International B-class catamaran

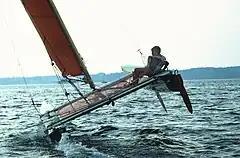
The B-Class Catamaran (Tornado)

The International B-class/F20 Catamaran, is a development class, on the comeback after the fracturing of the original B-class, into the myriad of one design, off the beach cats we have today.